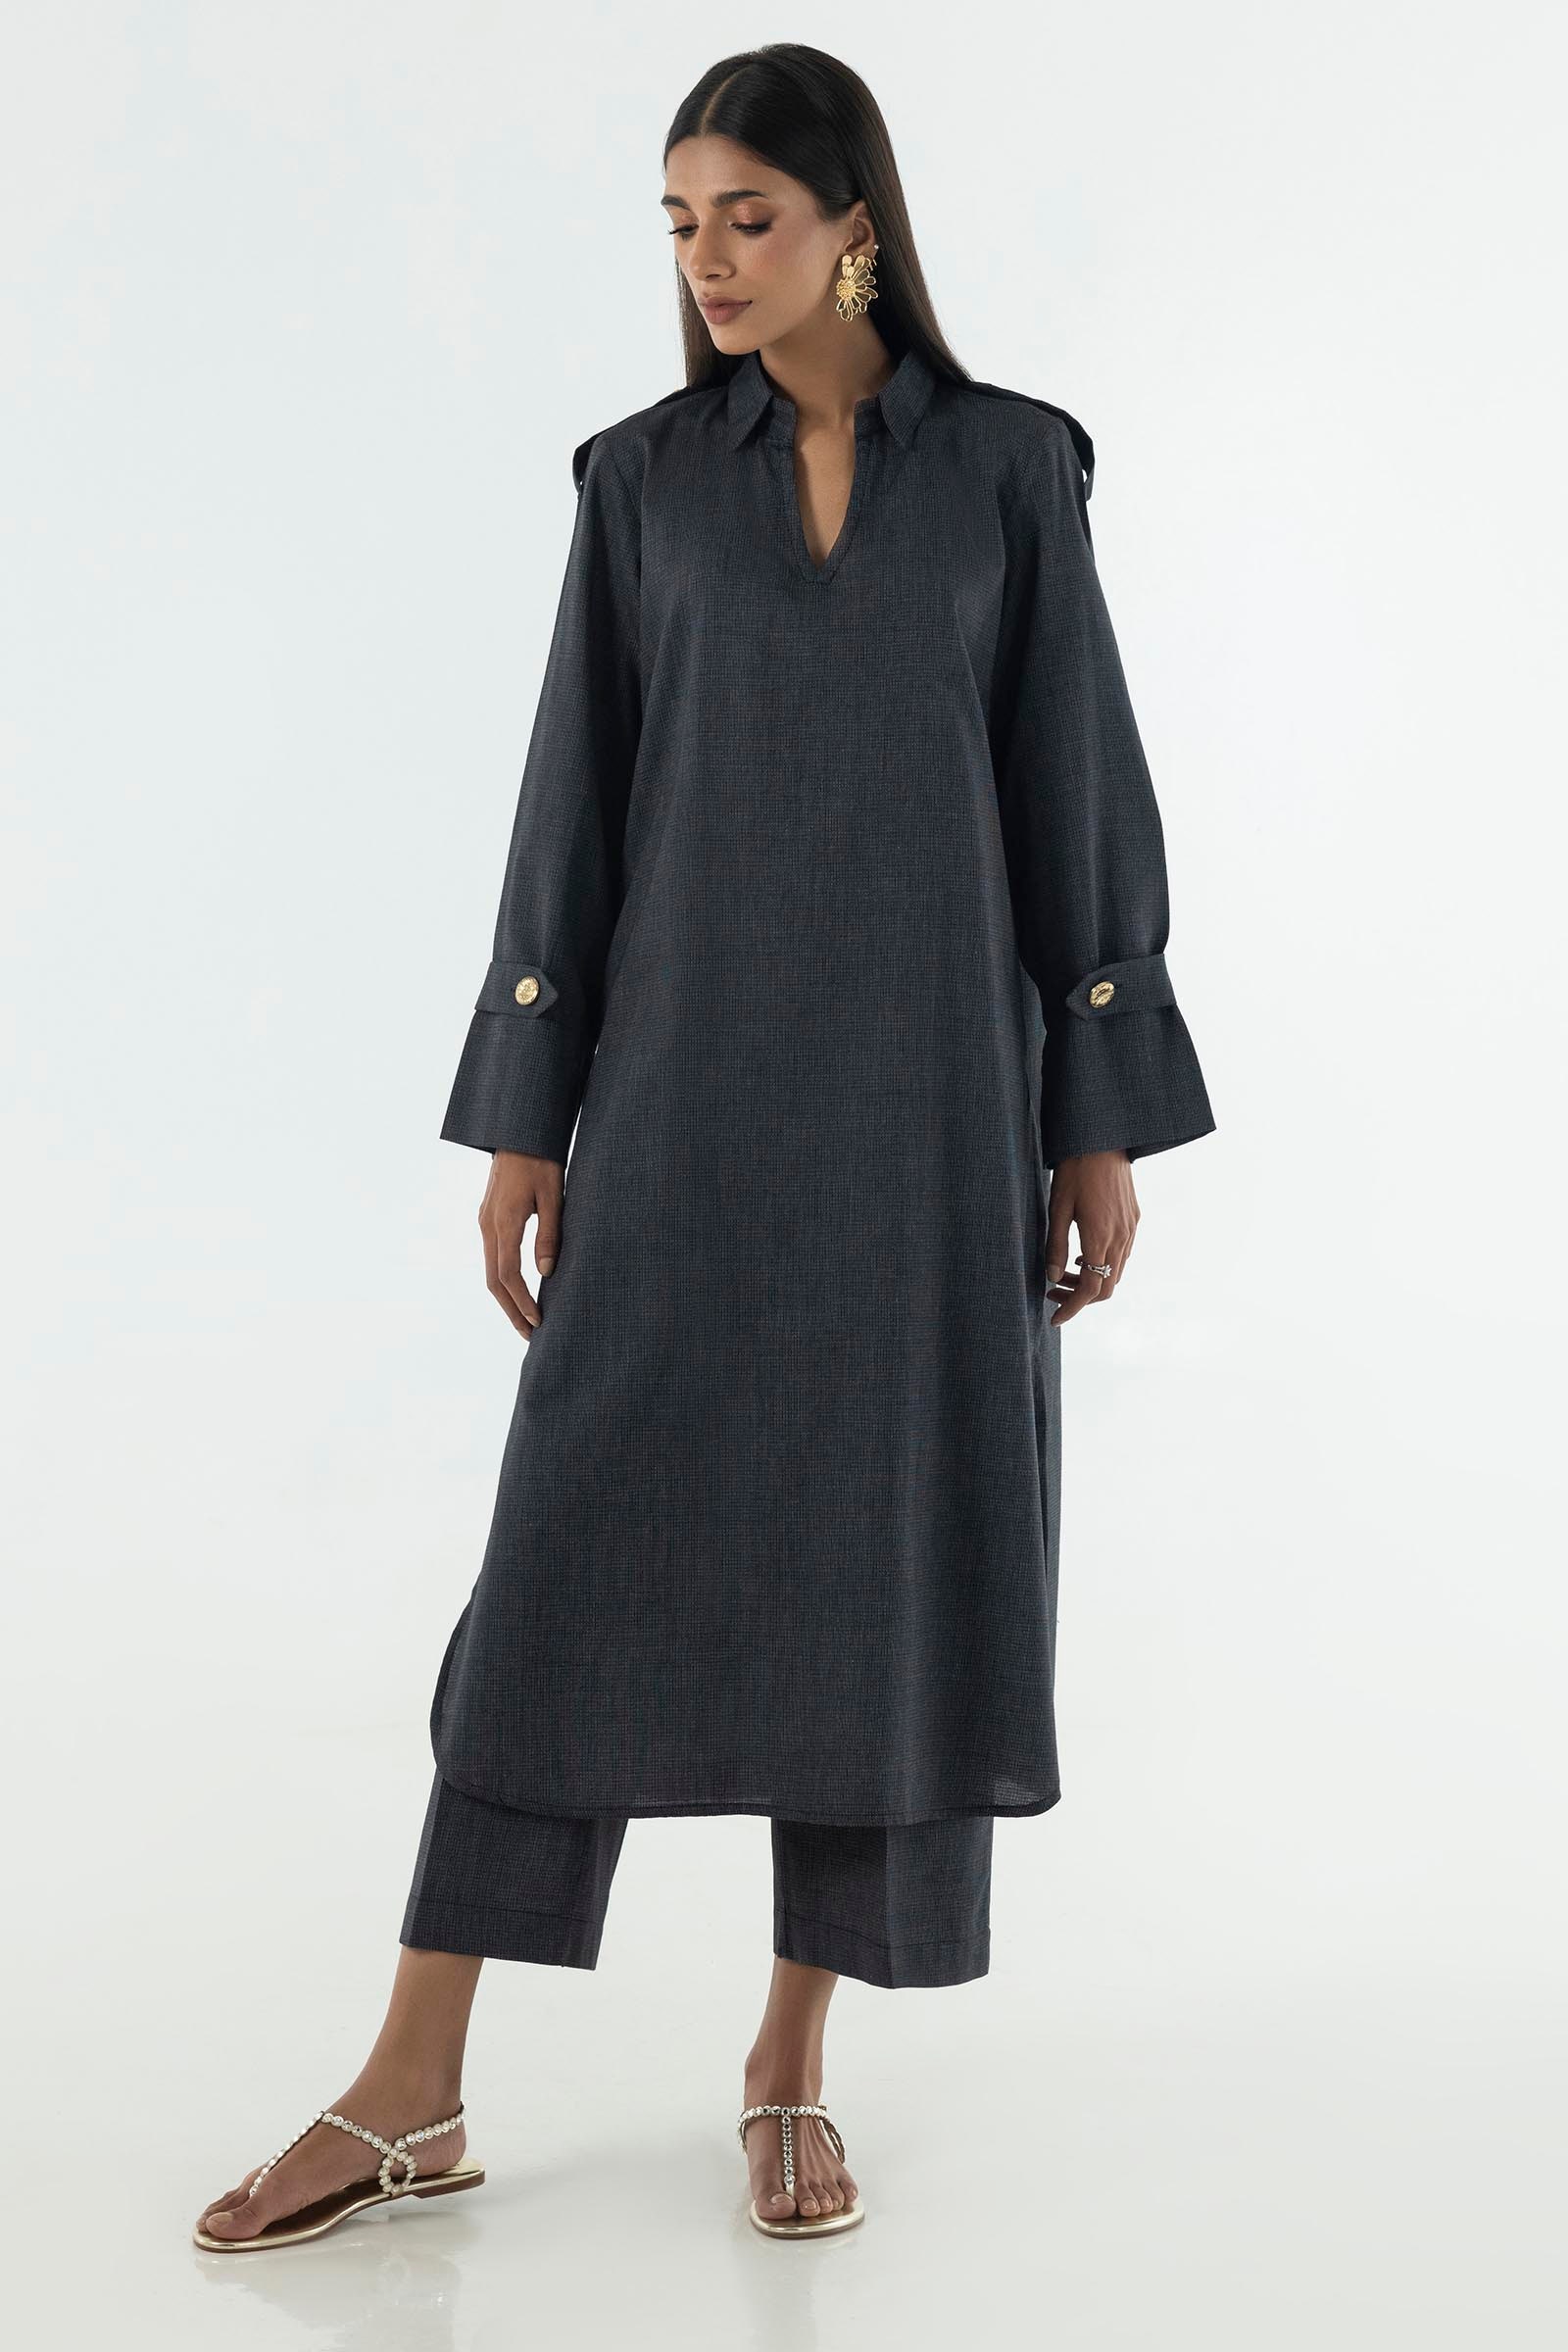
black karla linen tunic dress